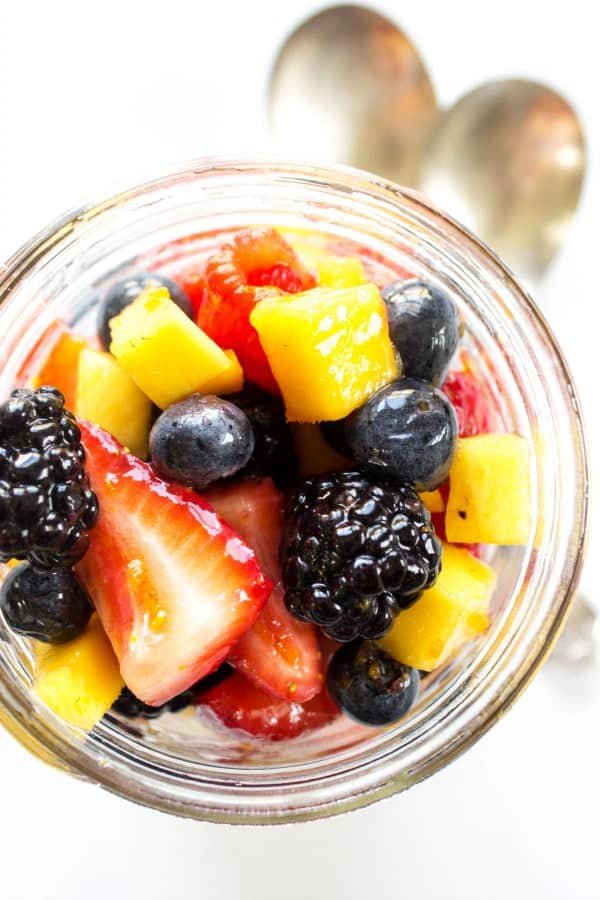
Label: Mango